Football Players

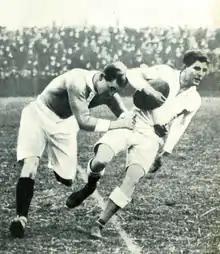
Cyrile Lowe being tackled by Jacques Dedet in the 1913 France–England match.

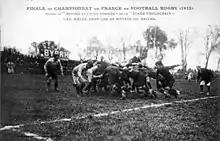
Final of the "Championnat de France" of rugby football (1912) between and – "a melée at the 22 meters of racing."

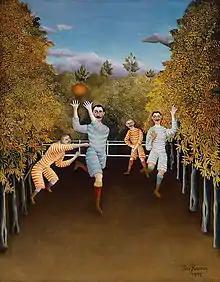
Henri Rousseau, 1908, "The Football Players", oil on canvas, 100.5 × 80.3 cm, Solomon R. Guggenheim Museum

"Les Joueurs de football" is a large oil painting on canvas with dimensions 225.4 x 183 cm (88 3/4 x 72 1/16 in.) signed and dated "Albert Gleizes 1912–13", lower left.